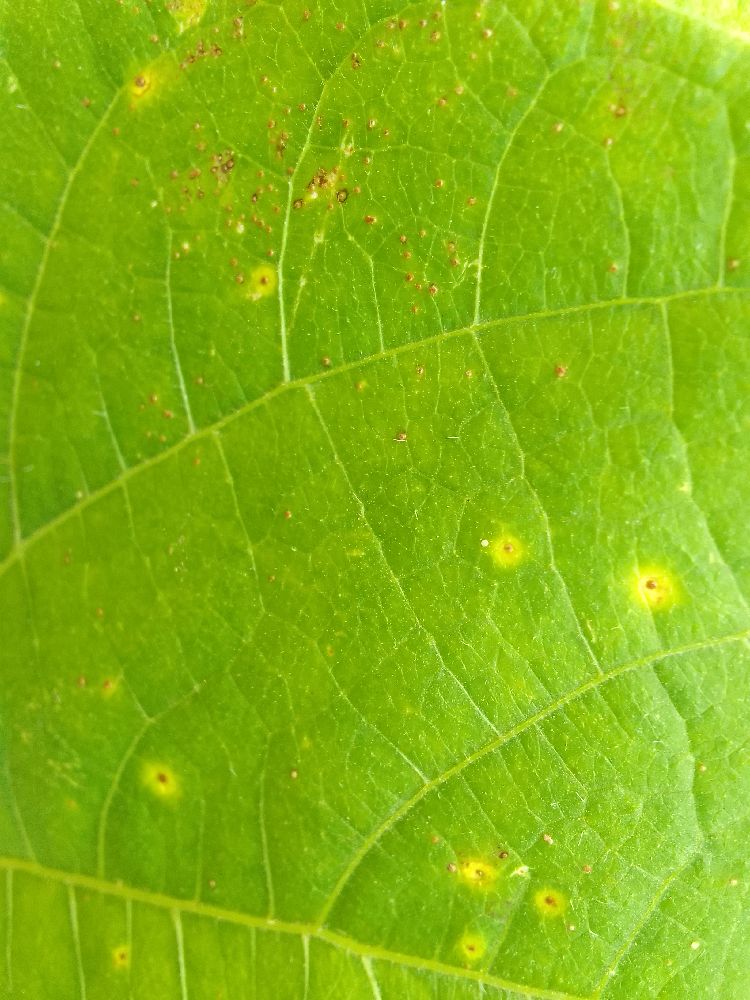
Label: rust